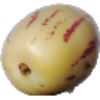
Label: pepino